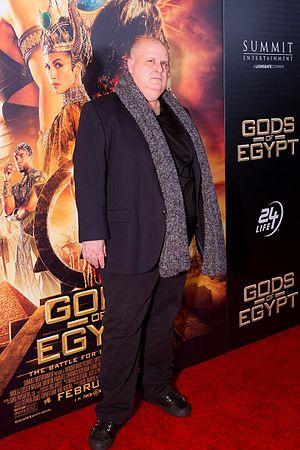
Gods of Egypt, ou Les Dieux d'Égypte au Québec, est un film fantastique australo-américain coproduit et réalisé par Alex Proyas, sorti en 2016. Situé dans un univers librement inspiré de la mythologie égyptienne, il met en scène un jeune voleur, Bek, qu'un concours de circonstances amène à prêter son aide au dieu Horus, roi d'Égypte renversé par le maléfique Seth. Très mal accueilli par la critique, le film est en outre un échec au box-office.
Alex Proyas est un réalisateur, producteur et scénariste australien, né le 23 septembre 1963 à Alexandrie.